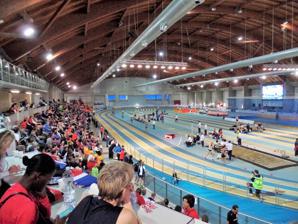
Building: Palaindoor di Ancona
Country: Italy
Year built: 2005
Palaindoor di Ancona Location Ancona , Italy Coordinates 43°21′14″N 13°18′13″E / 43.3540°N 13.3037°E / 43.3540; 13.3037 Capacity 1,600 Opened 2005 Tenants Ancona Municipality Palaindoor di Ancona since December 2023 named (and per five years) as PalaCasali is an indoor arena in Ancona , Italy . The arena holds 2,069 spectators. It is primarily used for indoor athletics . It is located in Palombare. Events Thirteen editions of the championships were held in this indoor arena , uninterruptedly Italian Athletics Indoor Championships from 2010 to 2024 with the exception of the editions 2008 ( Genoa ), 2009 ( Turin ) and 2015 that was held in Padua . See also List of indoor arenas in Italy References